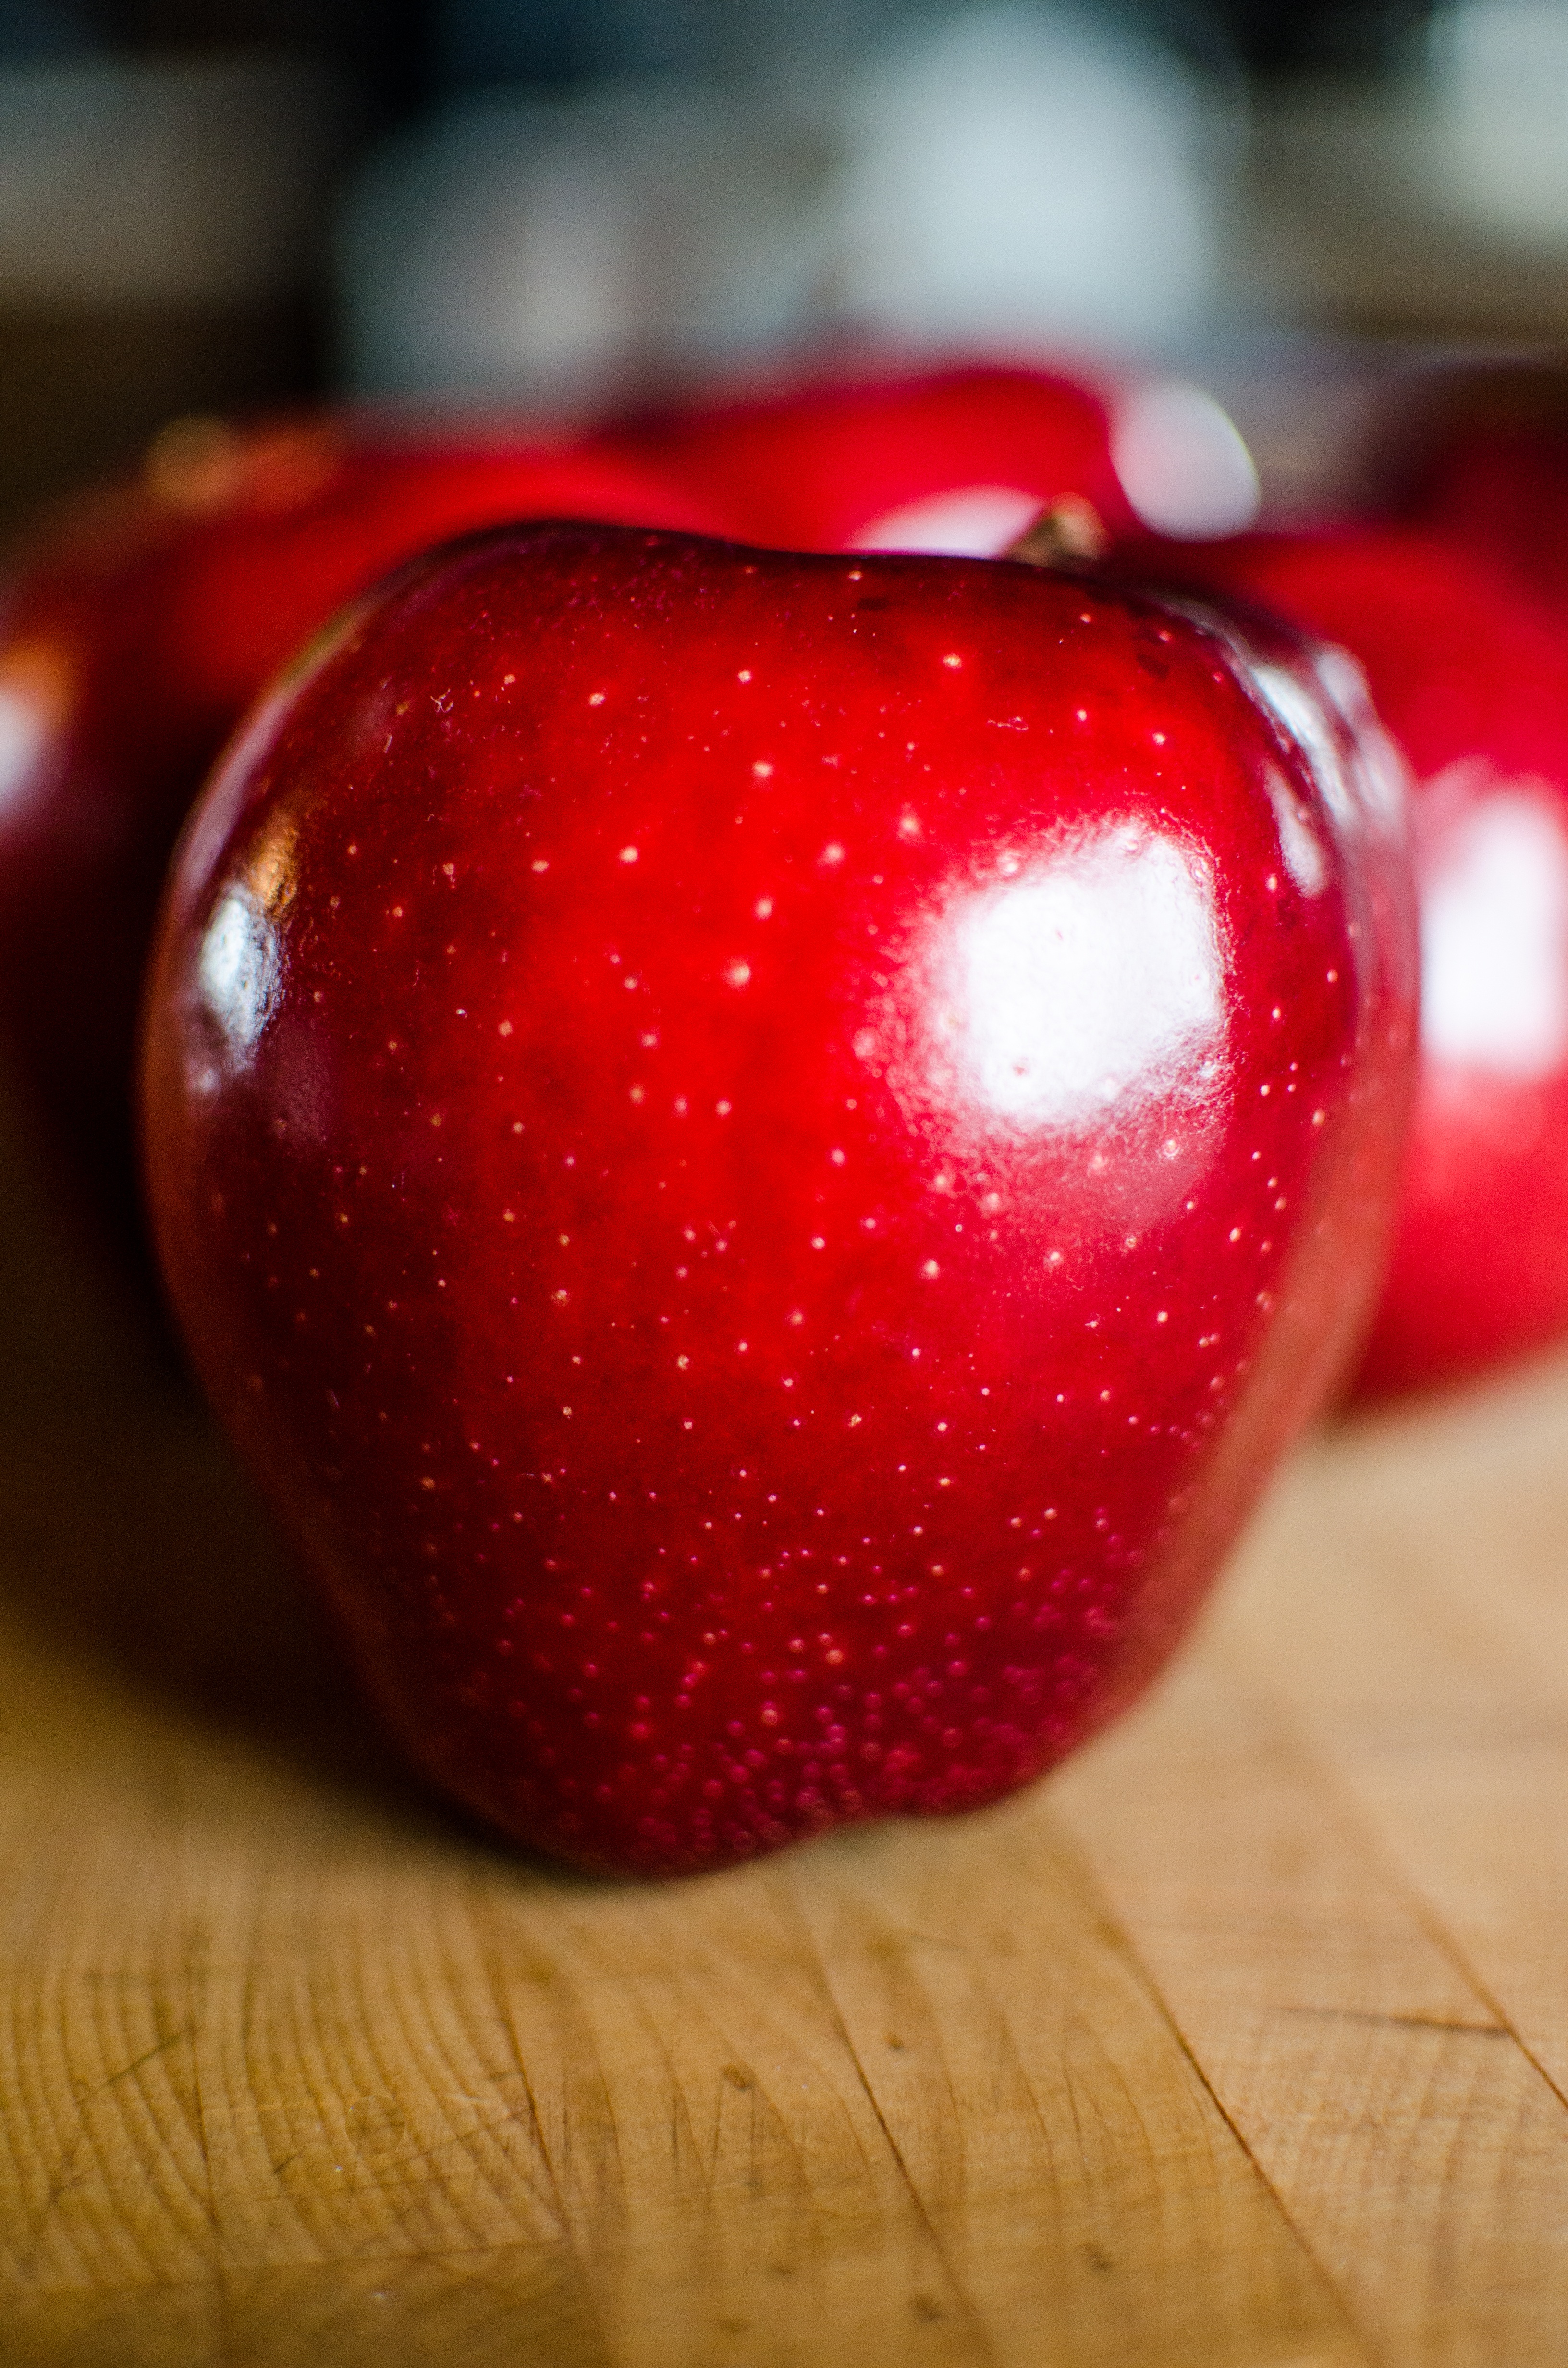
apple, plant, fruit, sweet, petal, ripe, heart, bowl, food, red, produce, natural, fresh, juicy, healthy, snack, delicious, strawberry, freshness, red apple, nutrition, single, tasty, apples, cutting board, organ, strawberries, diet, vitamins, sweetness, flowering plant, rose family, land plant